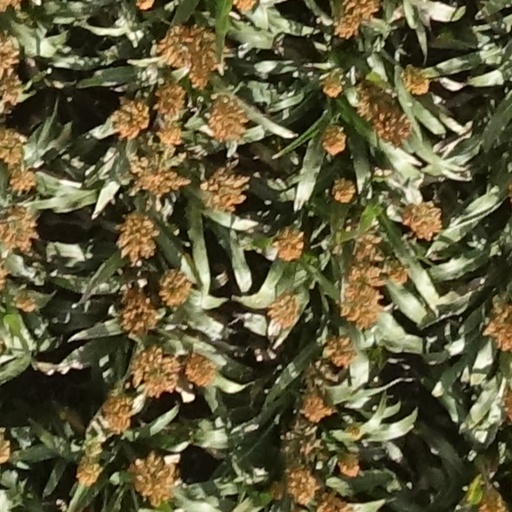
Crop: sorghum